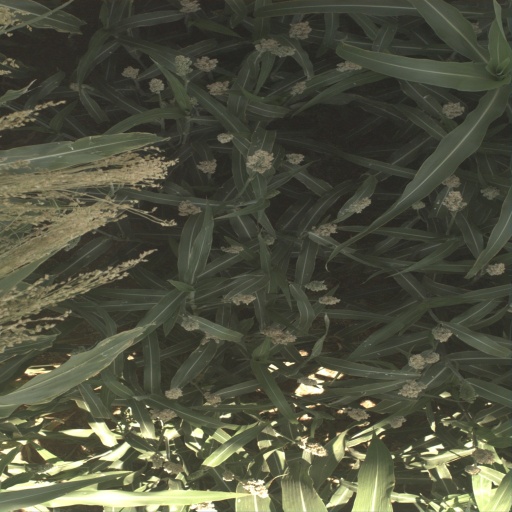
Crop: sorghum